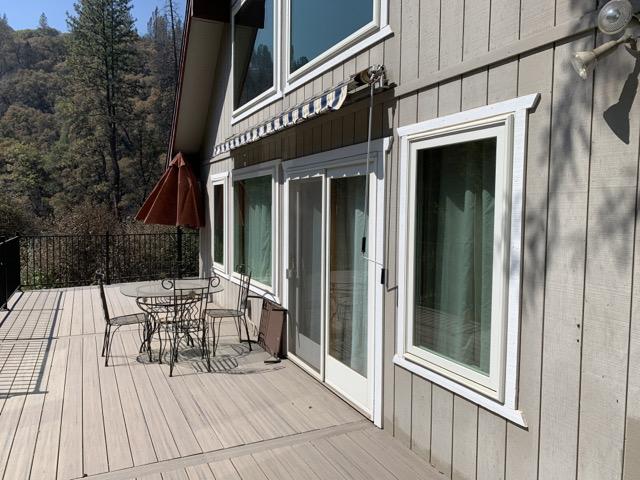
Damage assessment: no_damage